Elsinore Arch

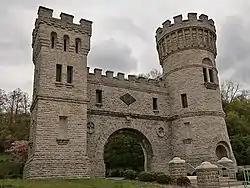

Elsinore Arch (also known as Elsinore Tower) is a registered historic structure in Cincinnati, Ohio, listed in the National Register on March 3, 1980. The building, at Gilbert Avenue and Elsinore Place, was constructed in 1883 for the Cincinnati Water Works. It's said to be inspired by the Elsinore Castle (Kronborg) featured in "Hamlet".